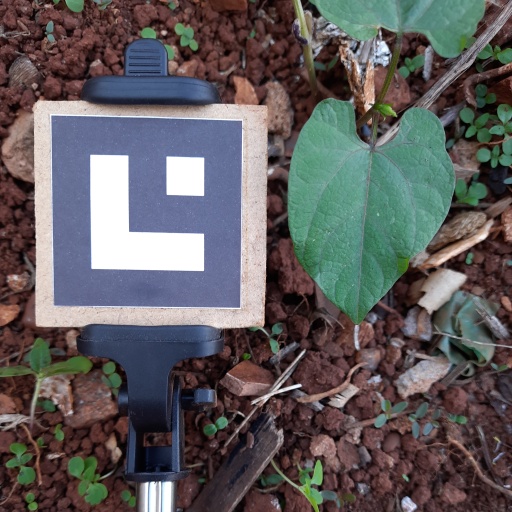
Observations: wavy surface, no eating holes, under shade